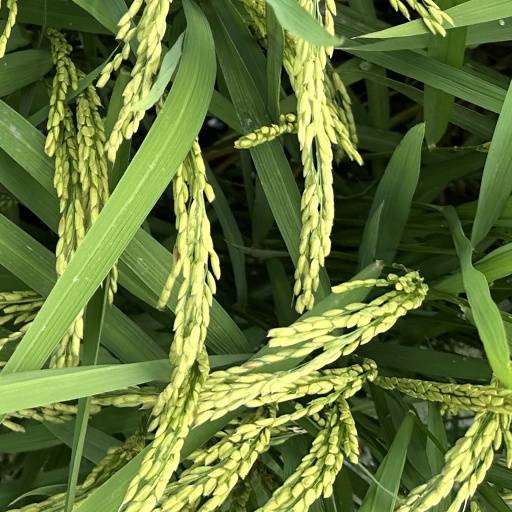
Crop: rice